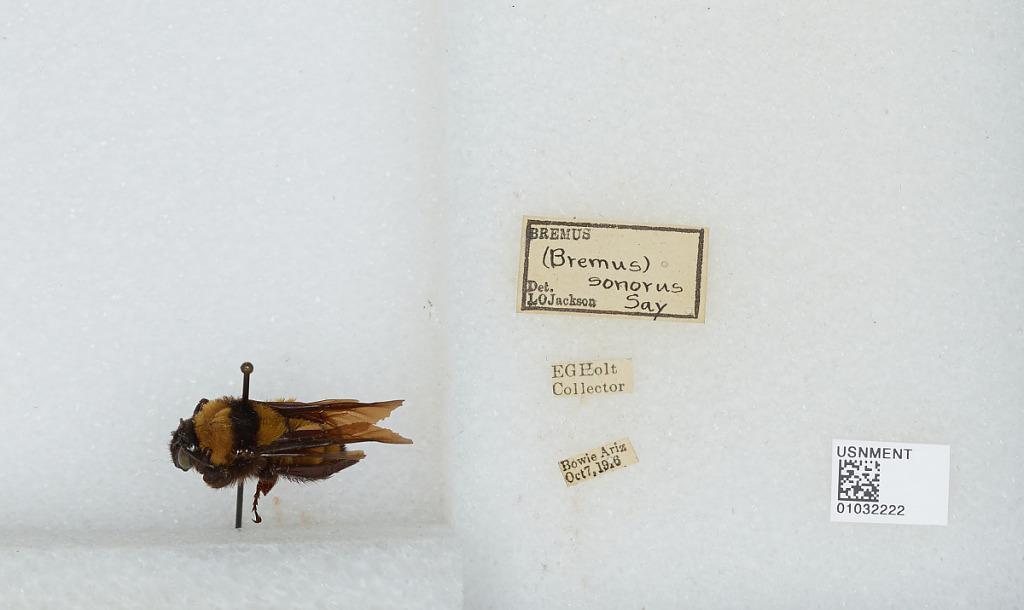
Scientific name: Bombus (Fervidobombus) sonorus Say
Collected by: E. Holt
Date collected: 1916-10-7
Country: United States
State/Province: Arizona
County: Cochise
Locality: Bowie
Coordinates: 32.3264, -109.487
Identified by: Jackson, L. O.